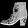
Label: Ankle boot